Kyiv Opera House

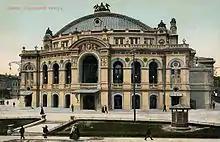
The opera house in the early 1900s

On the day of the opening, prayer were said by the clergy, the opera house was sprinkled with holy water. Guests were then invited on to the stage, and a group photograph was taken. The "" declared: “Today is a day of great celebration for Kyiv music lovers. No matter how much public figures complain about the fact that we have a lack of hospitals, a million-dollar theatre has been built—the music lover triumphs!"